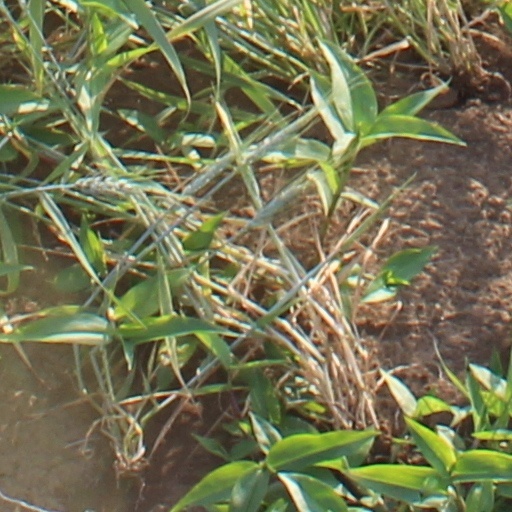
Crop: wheat